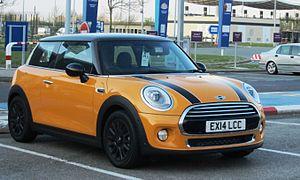
Une citadine polyvalente, est une automobile du segment B, légèrement plus grande et plus puissante qu'une petite citadine mais plus petite qu'une berline compacte. Ces voitures offrent généralement un niveau de confort satisfaisant pour les trajets routiers tout en restant bien adaptées à la circulation urbaine. Cette catégorie est apparue dans les années 1970 avec des modèles d'une longueur de l'ordre de 3,50 m. Aujourd'hui, leur longueur est plutôt de l'ordre de 3,90 m en versions 2 volumes. Le terme de polyvalente est justifié par l'accroissement de la taille moyenne de ce type de véhicule, se rapprochant des compactes. En Amérique du Nord, on parle de sous-compacte. Ces modèles sont les plus populaires dans de nombreux pays d'Europe, France et Italie en tête mais pas en Allemagne ou en Espagne où les compactes sont davantage représentées. Elles ont toutes 5 places.